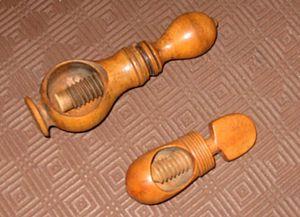
Casse-noisettes à vis (XIXe siècle) Photo JH Mora sept. 2004 Licence GFDL
Un casse-noix est un ustensile de cuisine servant à casser les noix, et plus généralement les fruits secs à coque, tels qu'amandes, noisettes, etc.